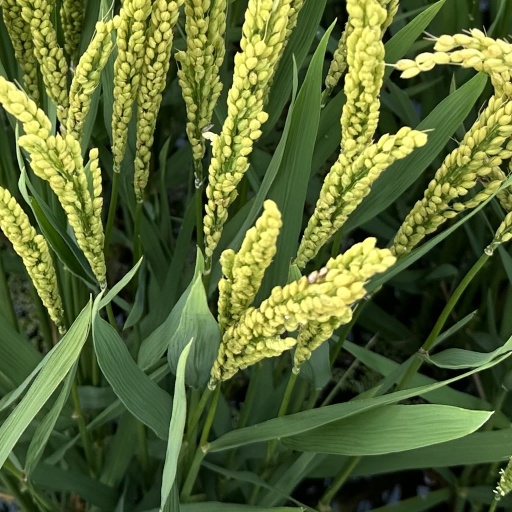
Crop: rice